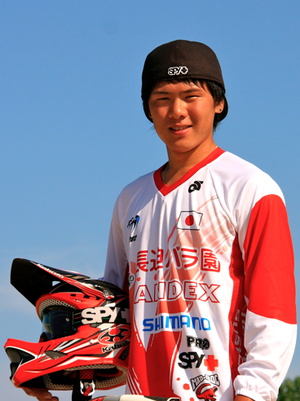
Yoshitaku Nagasako est un coureur cycliste japonais. Spécialisé en BMX, il est médaillé d'or aux championnats d'Asie de 2014 et de 2015 et aux Jeux asiatiques de 2018. Il pratique également la vitesse par équipes sur piste depuis 2016.